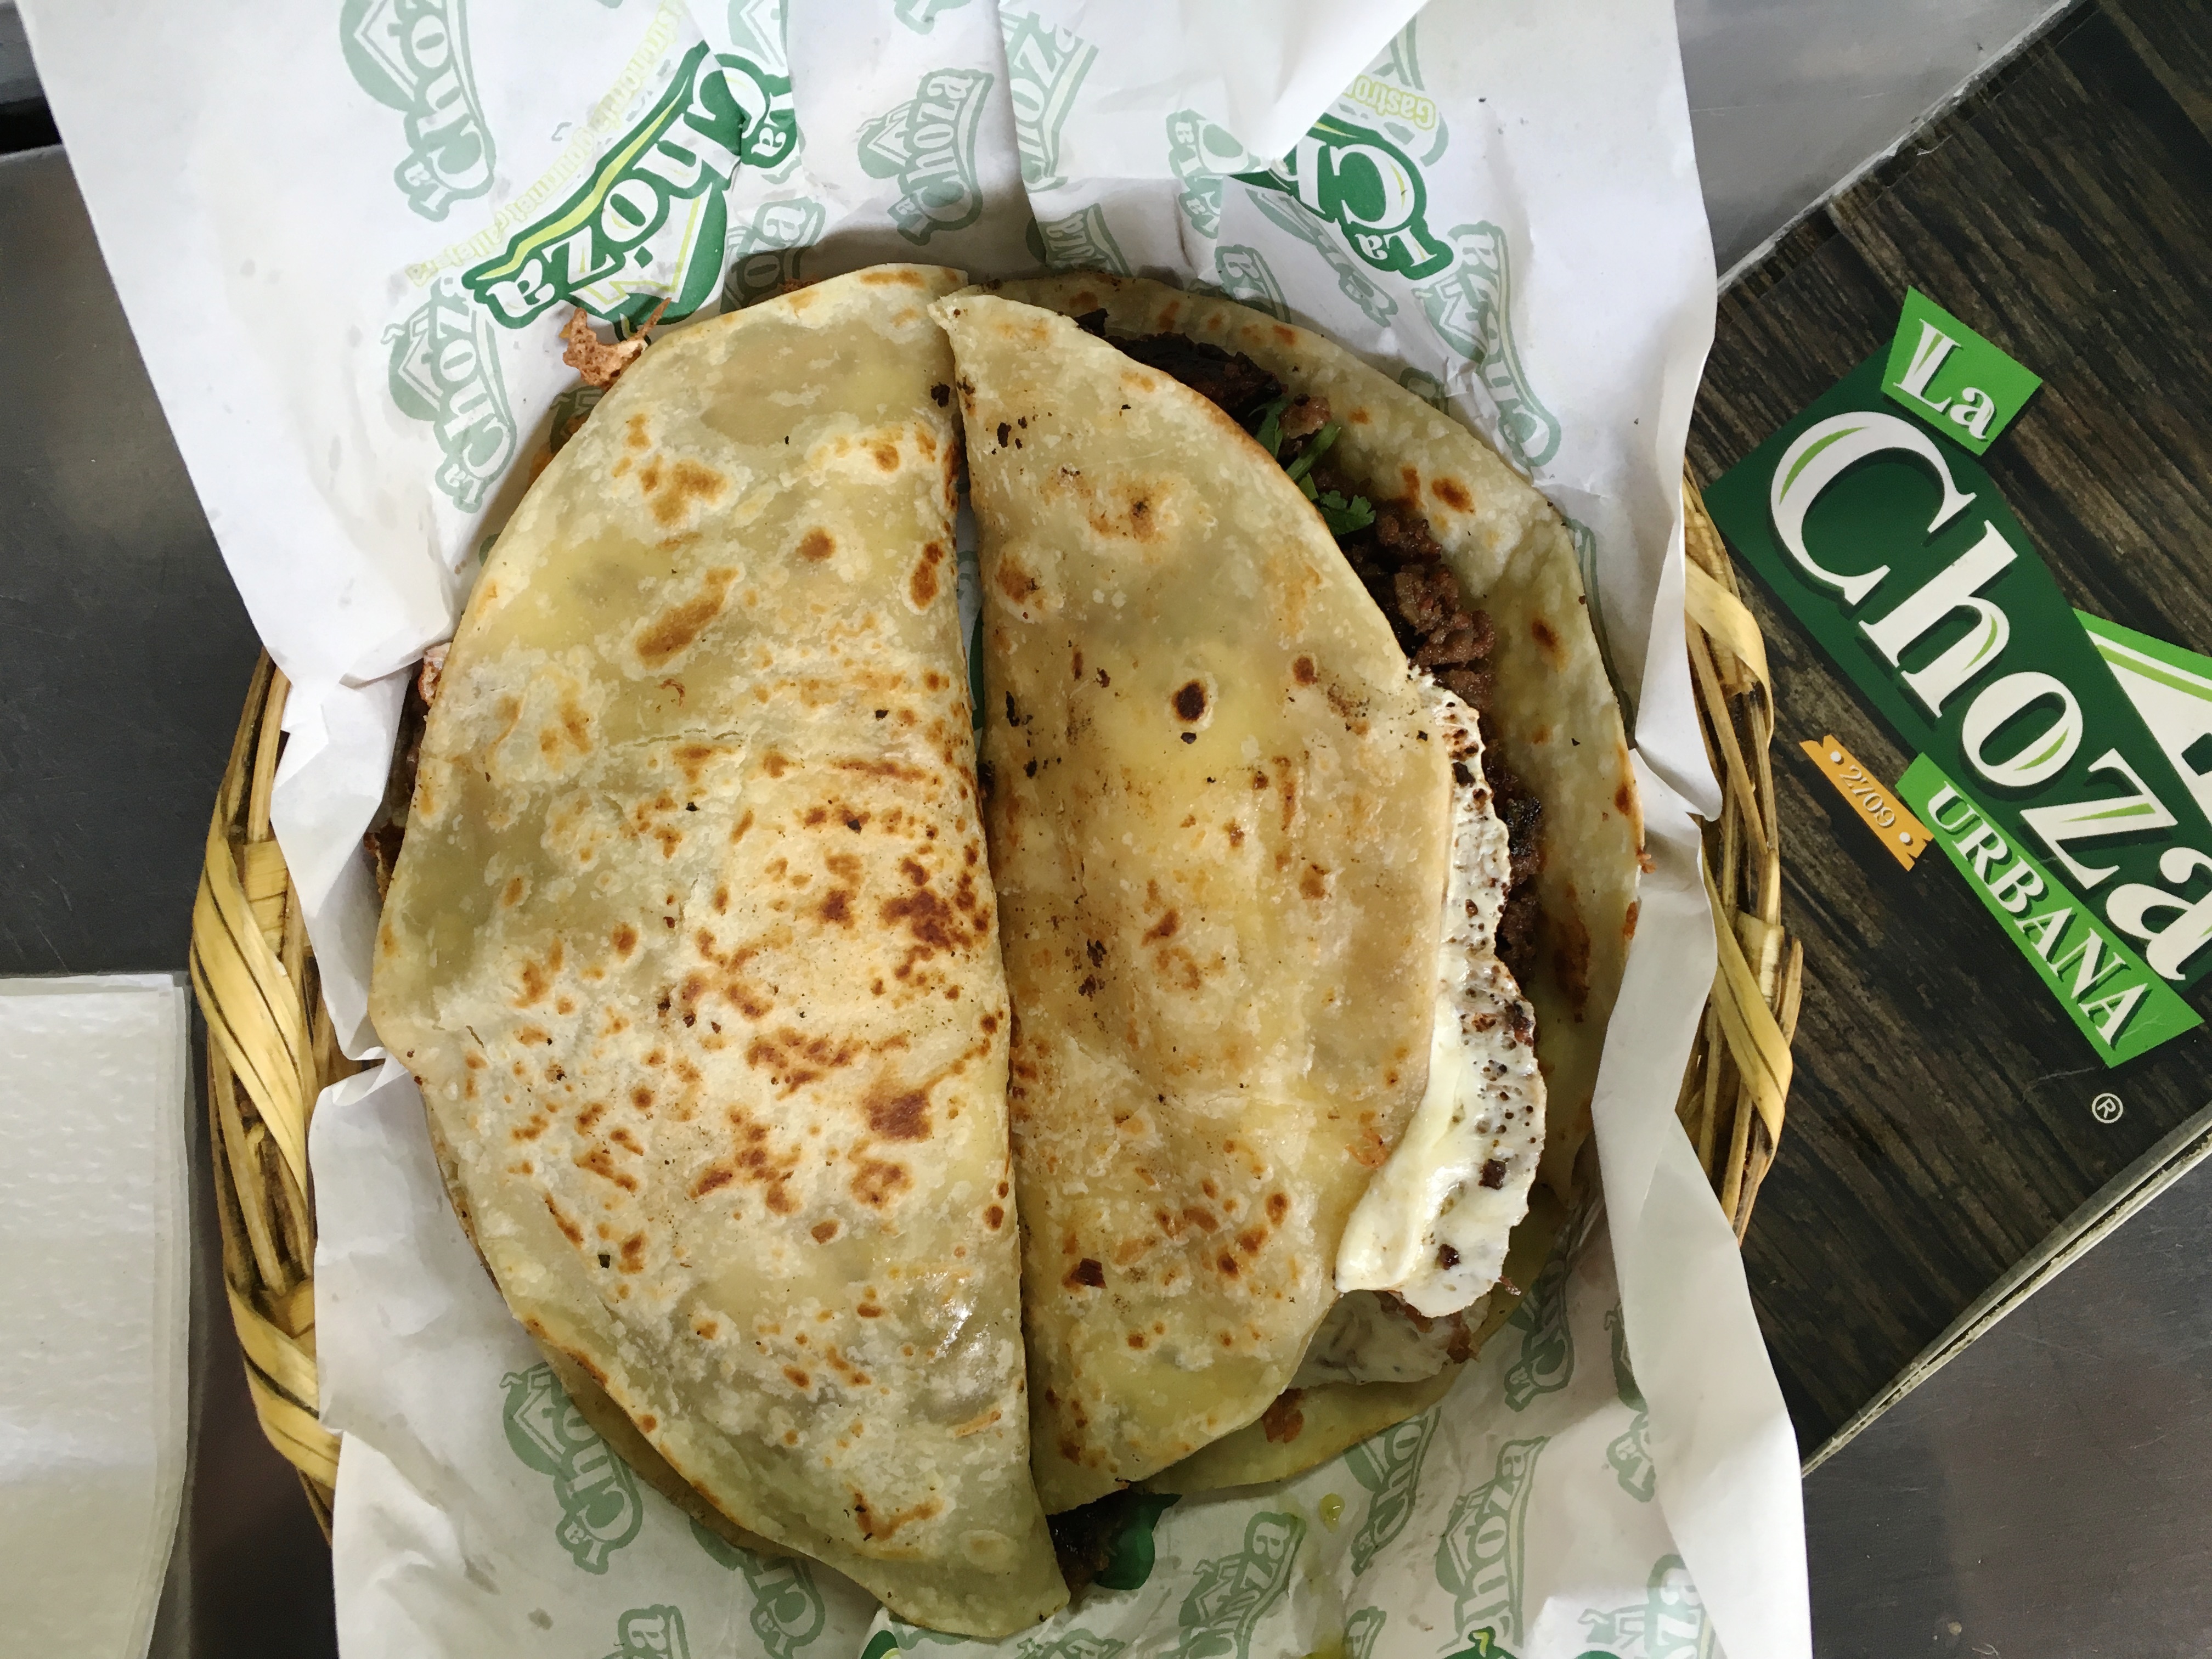
dish, meal, food, produce, breakfast, cuisine, bread, baked goods, naan, flatbread, pupusa